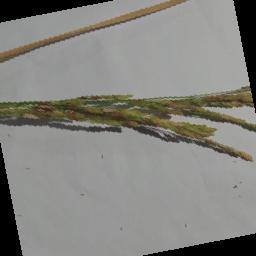
Label: Rice___Neck_Blast